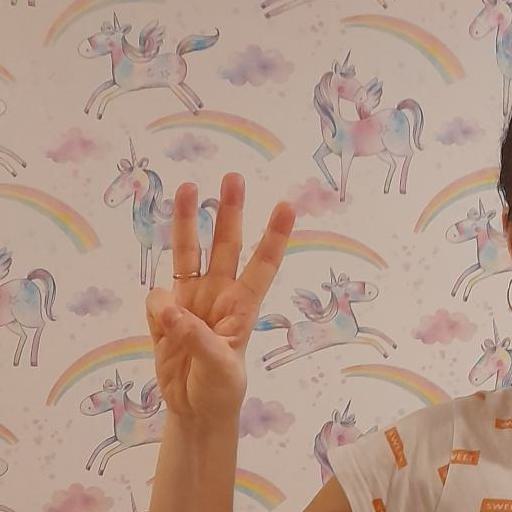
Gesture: three